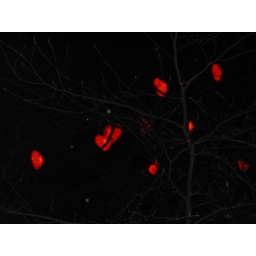
A tree in town has fluoroscent red hearts.